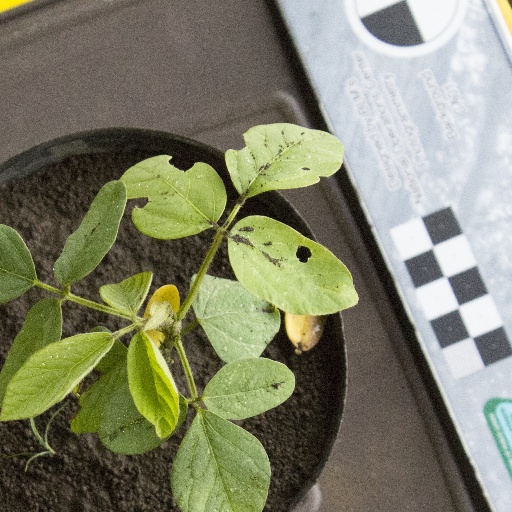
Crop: soybean